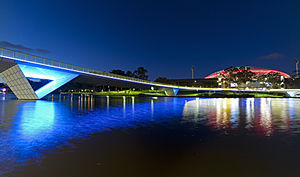
Adelaide / Geografi / Byplan
Fodgængerbro over Torrens River med Adelaide Oval stadium i baggrunden
Adelaide er hovedstad og største by i den australske delstat South Australia. Det er den femtestørste by i Australien med omkring 1,30 millioner indbyggere. Byens indbyggere kaldes adelaideans. Adelaide ligger nord for Fleurieu-halvøen på sletten Adelaide Plains mellem bugten Gulf St Vincent og den lave bjergkæde Mount Lofty Ranges, der omgiver byen. Adelaide strækker sig 20 km fra kysten til foden af bjergen og 90 km fra Gawler i nord til Sellicks Beach i syd.